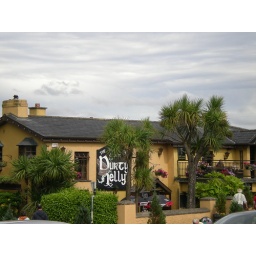
they used to have birds in there flying around !!!